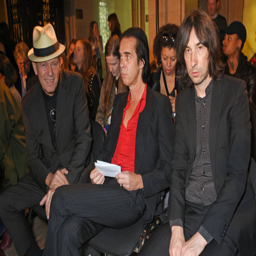
artists attend the ss18 catwalk show .